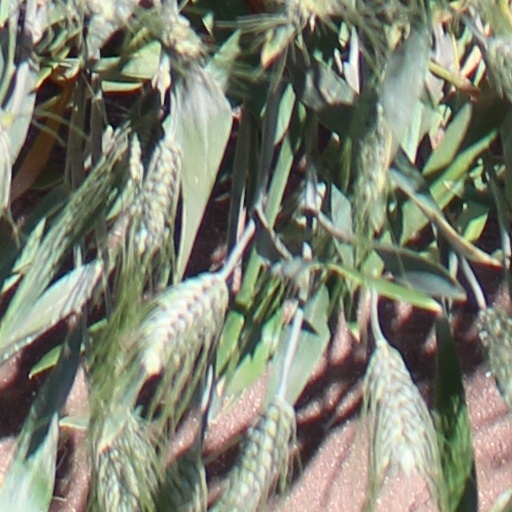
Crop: wheat